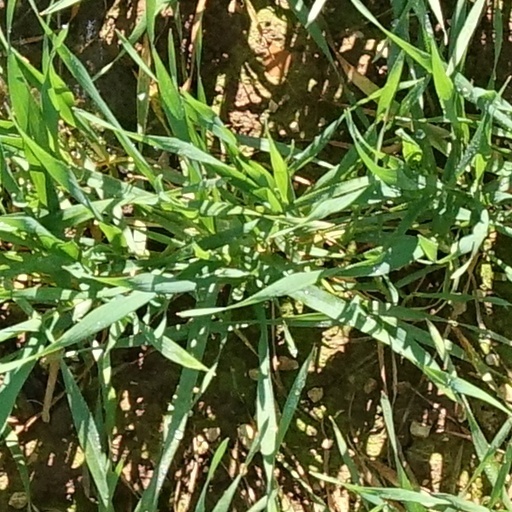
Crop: wheat